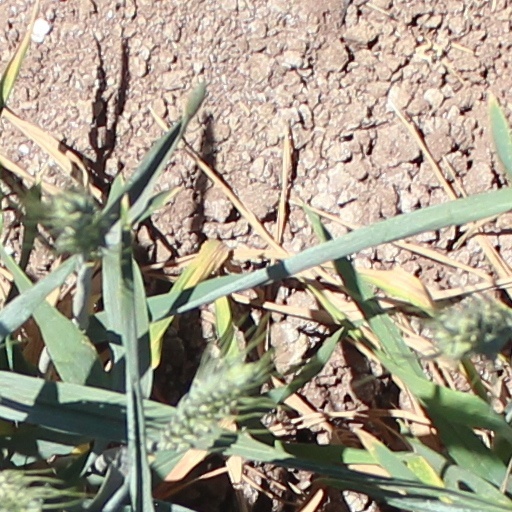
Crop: wheat